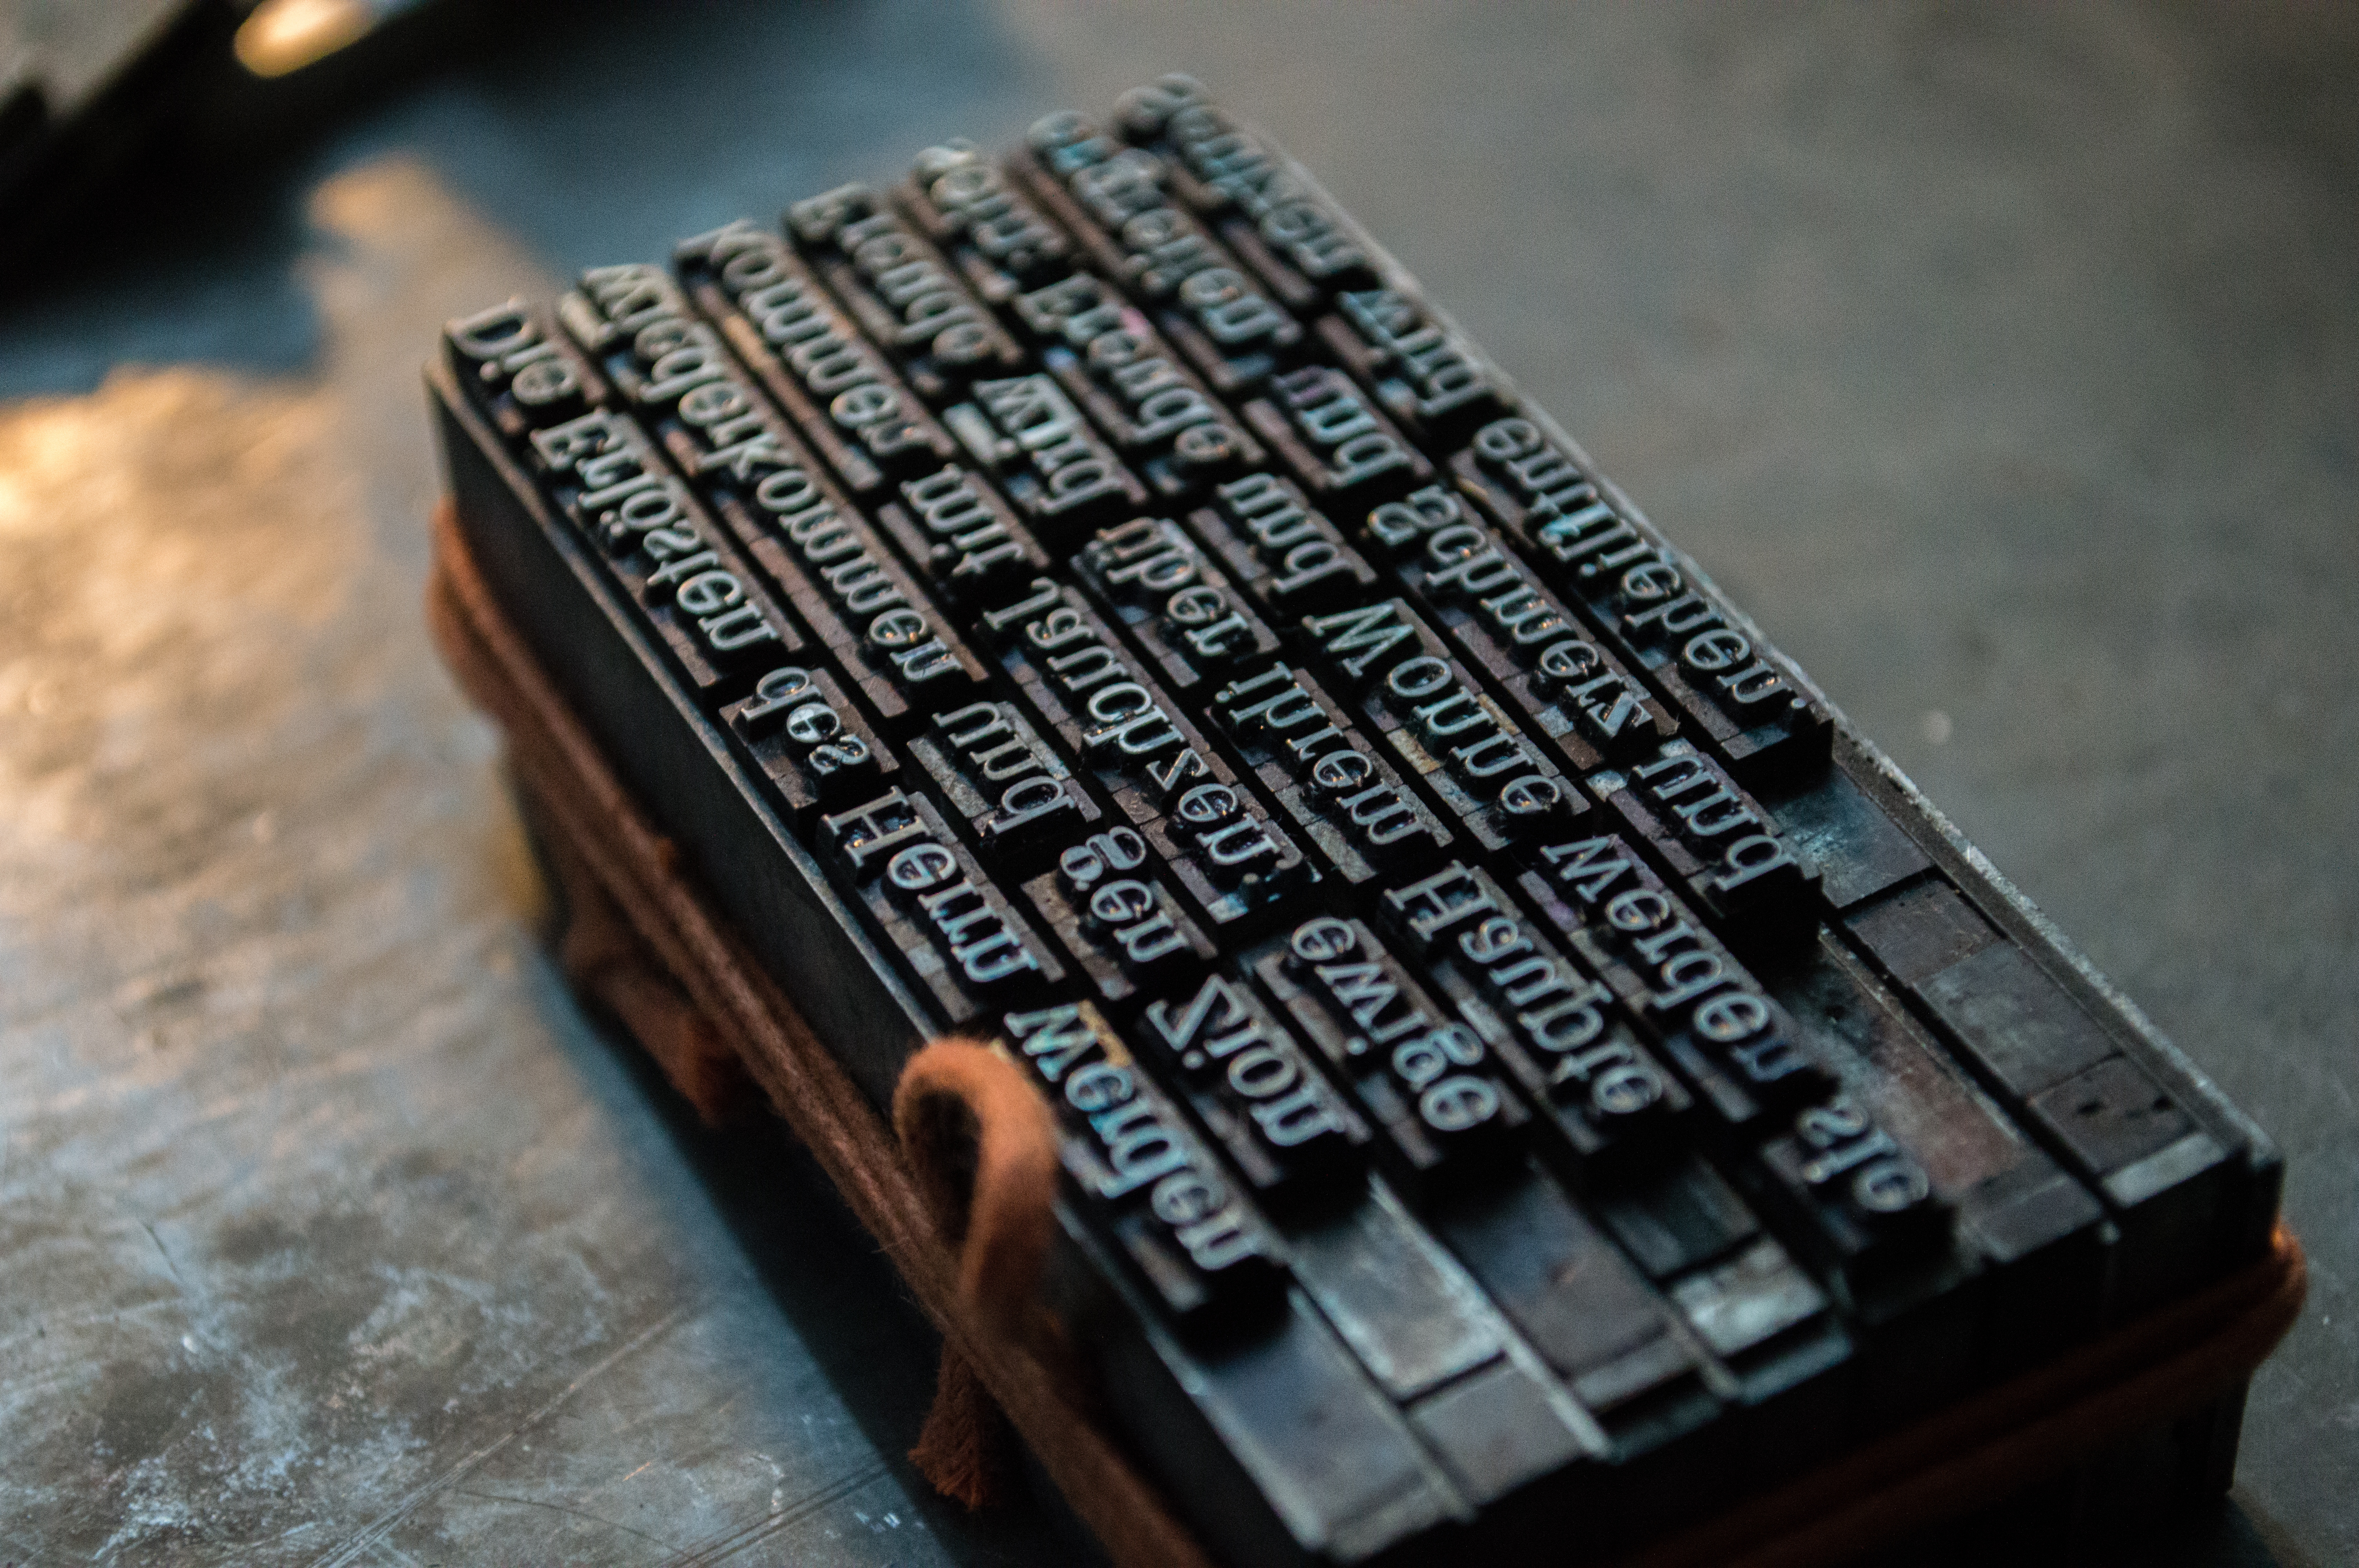
font, wood, metal